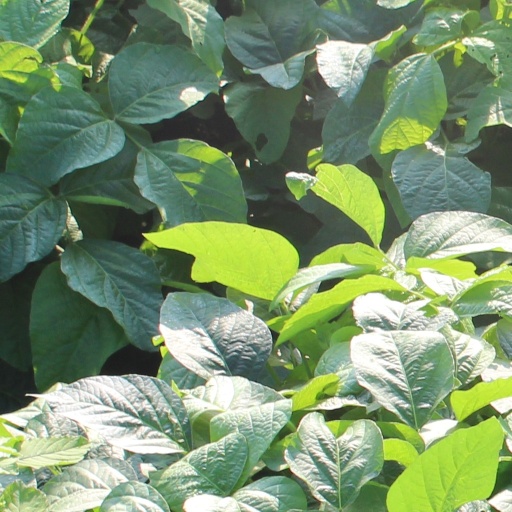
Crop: soybean